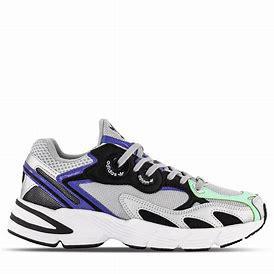
Brand: Adidas
Model: Astir